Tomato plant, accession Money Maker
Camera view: vertical (180 deg); turntable rotation: 240 degrees
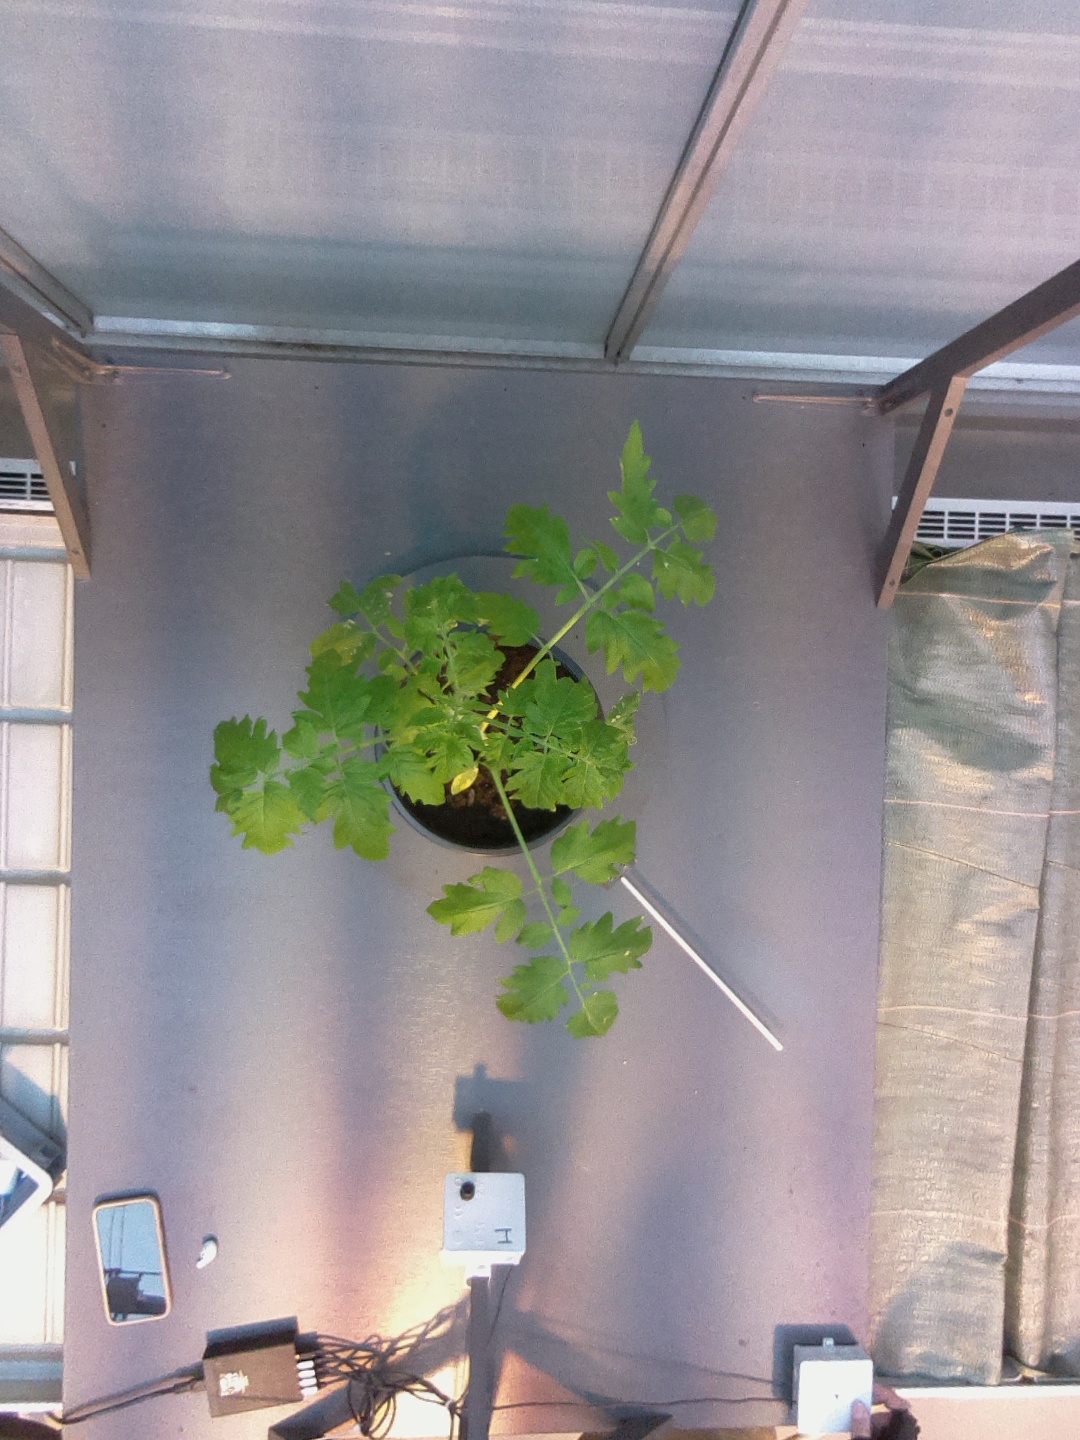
BBCH growth stage 14: 8 of true leaves visible